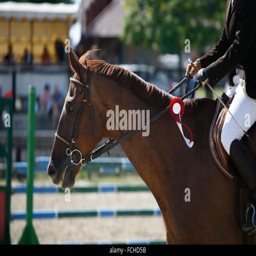
head of a beautiful award - winning horse in the arena